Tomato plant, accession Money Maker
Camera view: vertical (180 deg); turntable rotation: 30 degrees
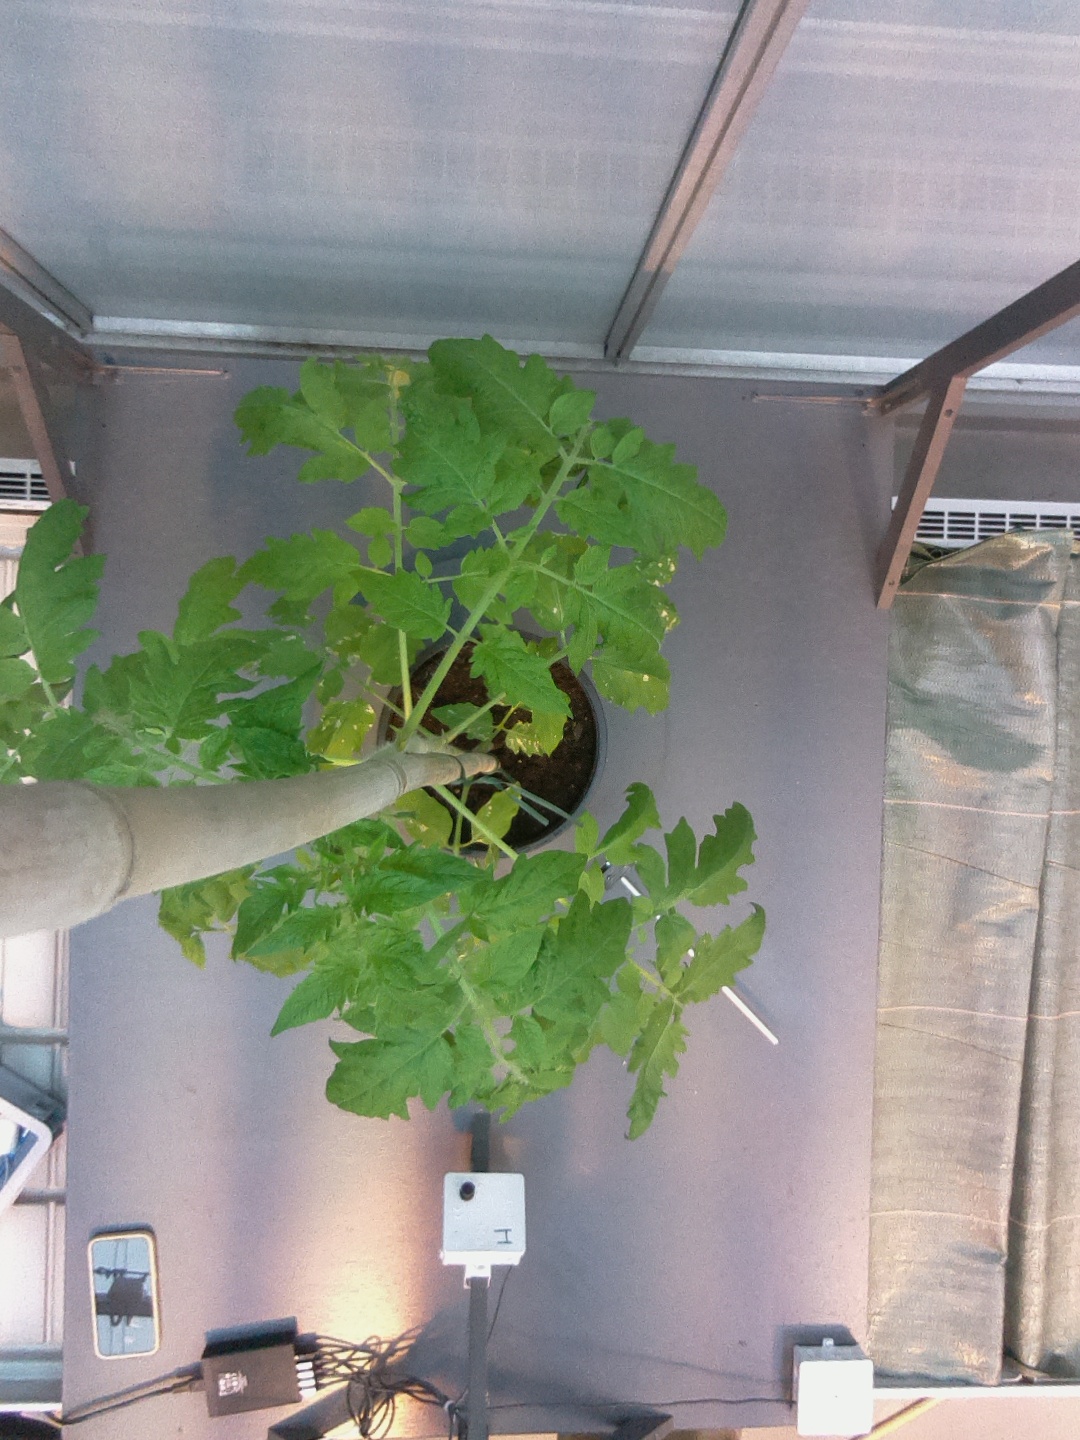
BBCH growth stage 16: 12 of true leaves visible